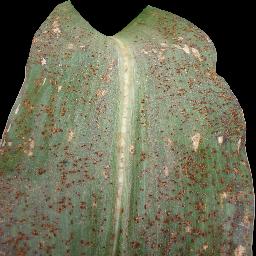
Label: Corn___Common_rust